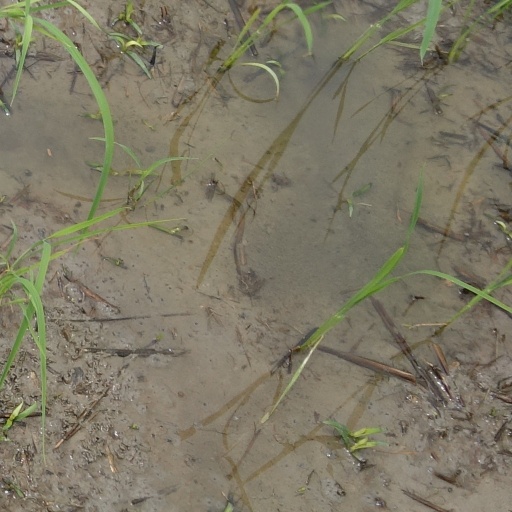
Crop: rice